Historiography of the Christianization of the Roman Empire

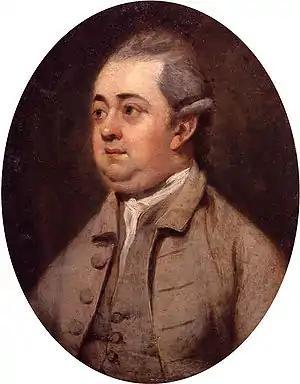
small portrait of Edward Gibbon by Henry Walton

The standard view of paganism (traditional city-based polytheistic Graeco-Roman religion) in the Roman empire has long been one of decline beginning in the second and first centuries BC. Decline was interrupted by the short-lived 'Restoration' under the emperor Augustus (reign 27 BC – AD 14), then it resumed. In the process of decline, it has been thought that Roman religion embraced emperor worship, the 'oriental cults' and Christianity as symptoms of that decline. Christianity emerged as a major religious movement in the Roman Empire, the barbarian kingdoms of the West, in neighboring kingdoms and some parts of the Persian and Sassanian empires.